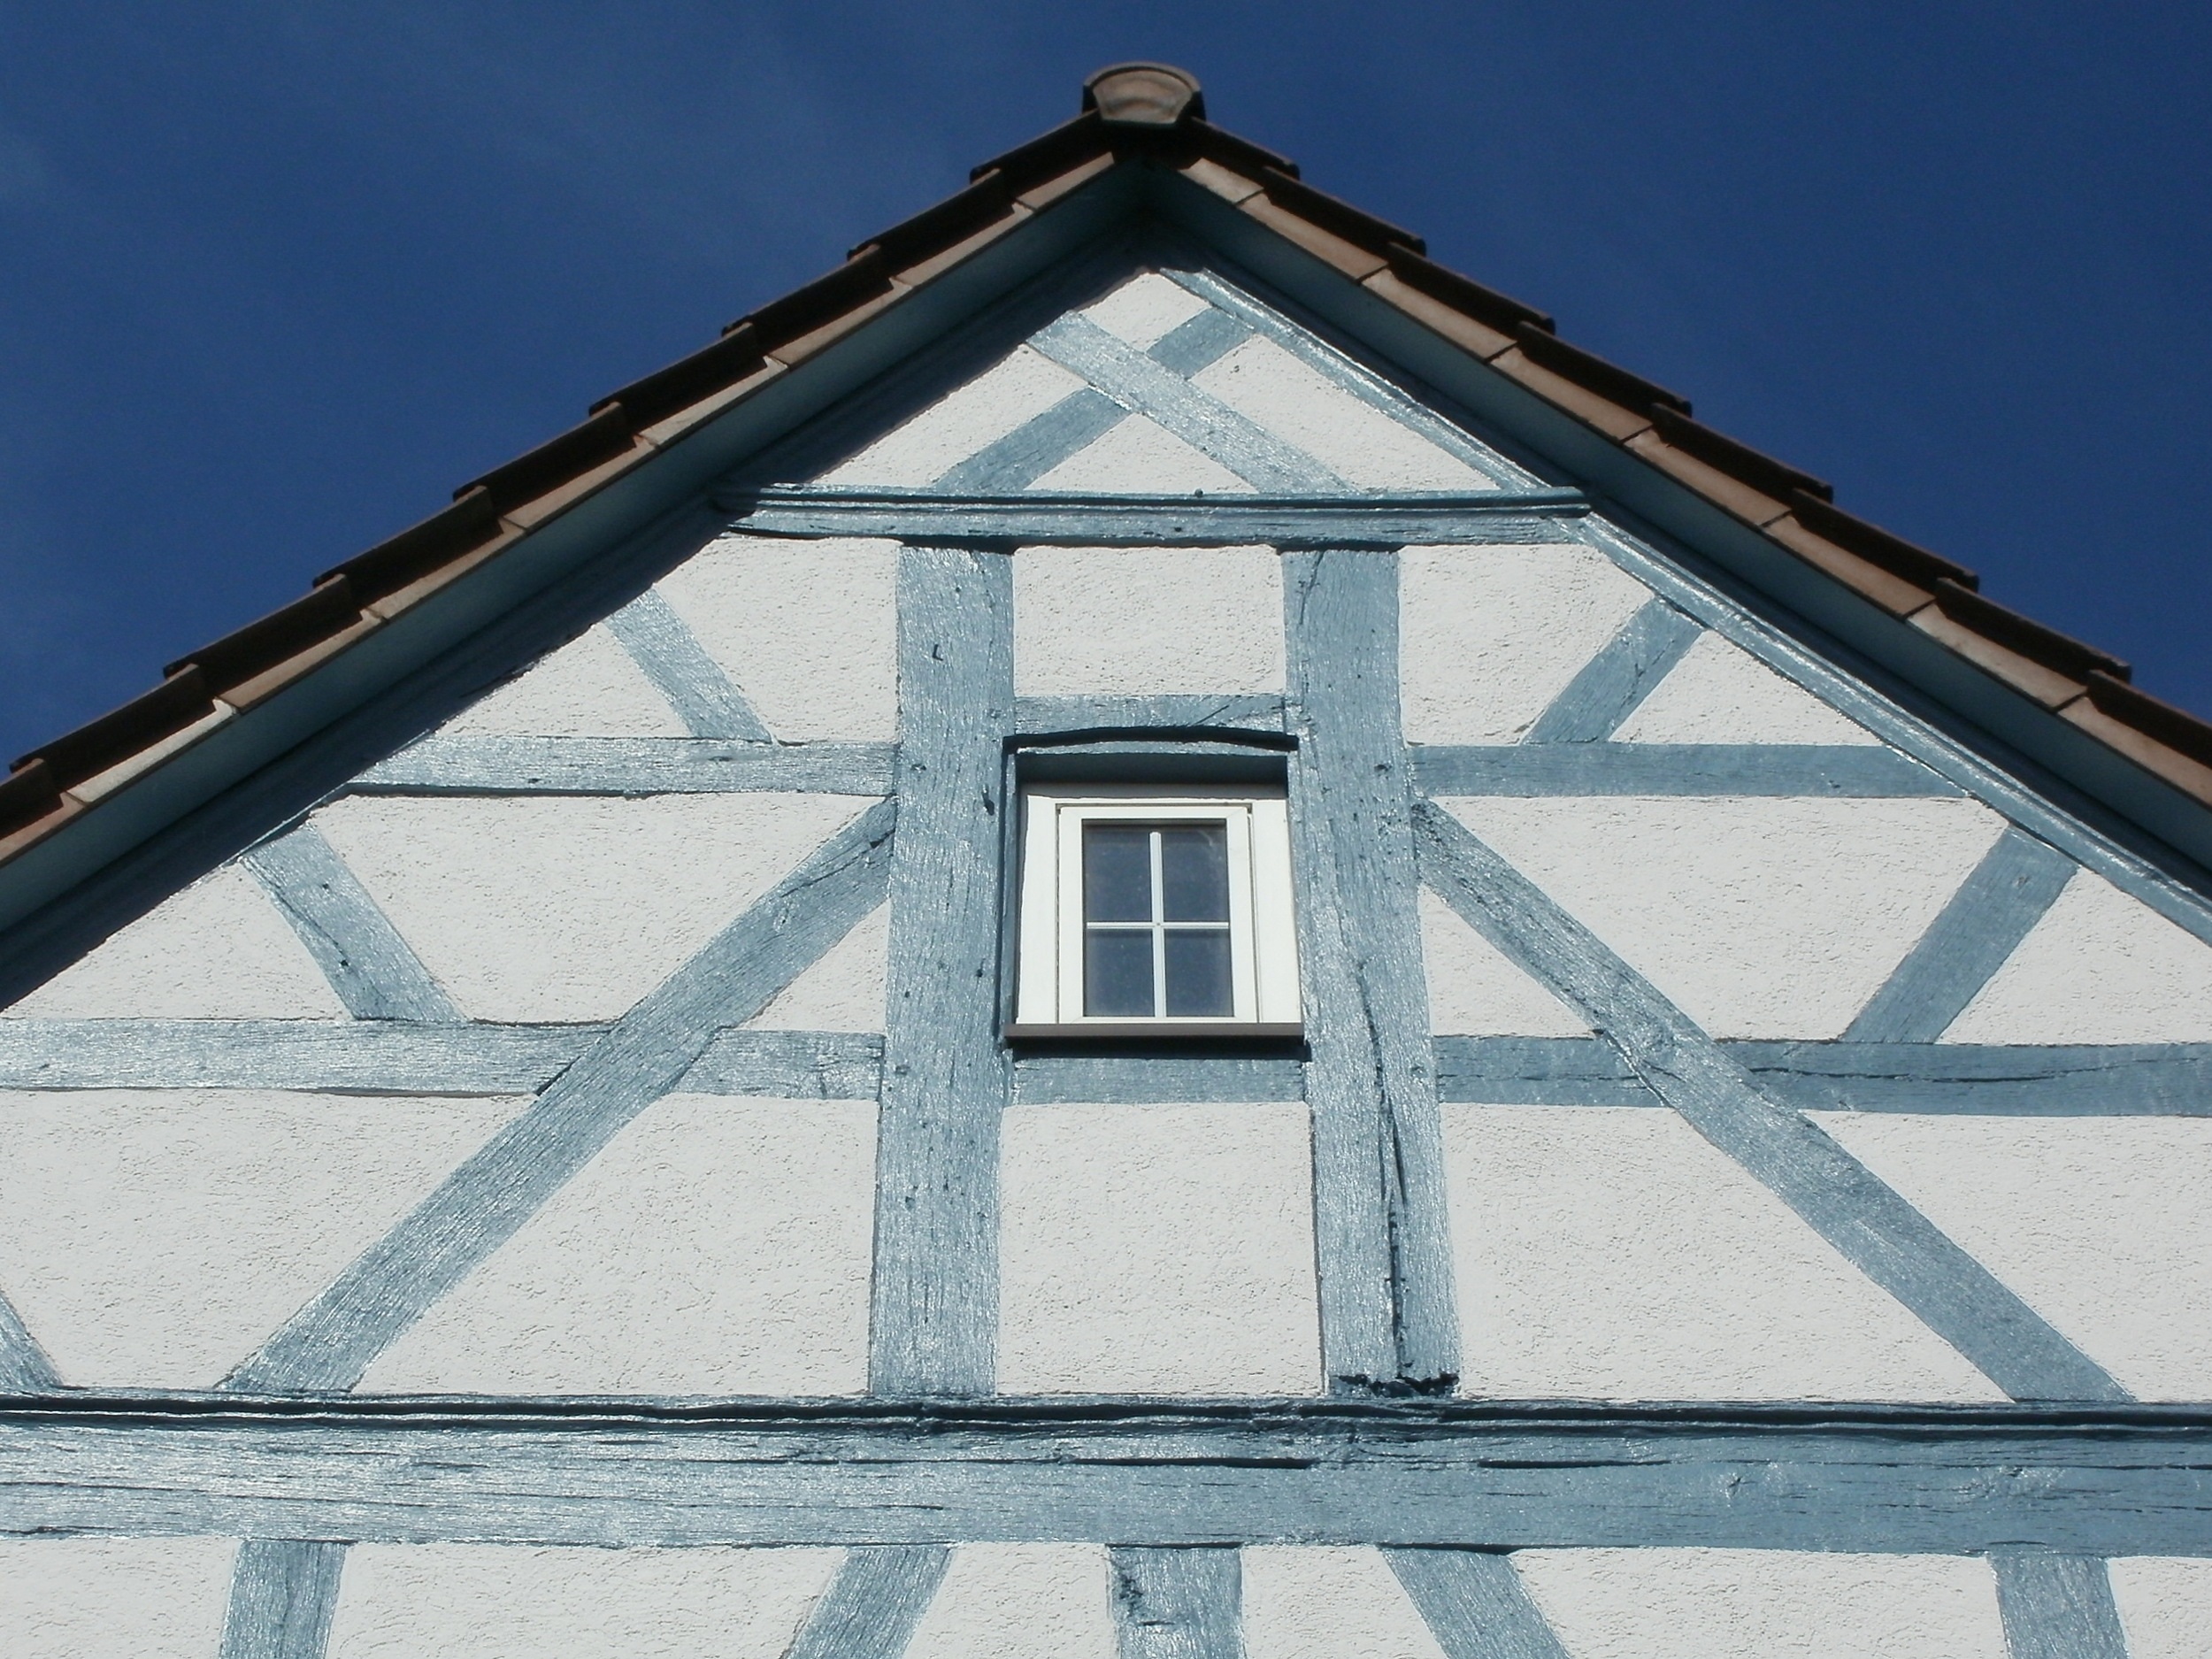
architecture, structure, house, window, roof, building, old, construction, line, facade, blue, exterior, historic, material, symmetry, style, front, classic, shape, handicraft, gable, pediment, daylighting, timber framing